John Arundell (died 1545)

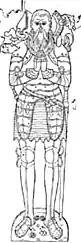
Sir John Arundell (died 1545), detail from his monumental brass, St. Columb Major, 1890 engraving

Sir John Arundell (1474–1545) Knight Banneret, of Lanherne, St. Mawgan-in-Pyder, Cornwall, was Receiver-General of the Duchy of Cornwall. Called "the most important man in the county", Sir John's monumental brass in the church at St. Columb Major in Cornwall was described by Dunkin (1882) as "perhaps the most elaborate and interesting brass to be found in Cornwall".